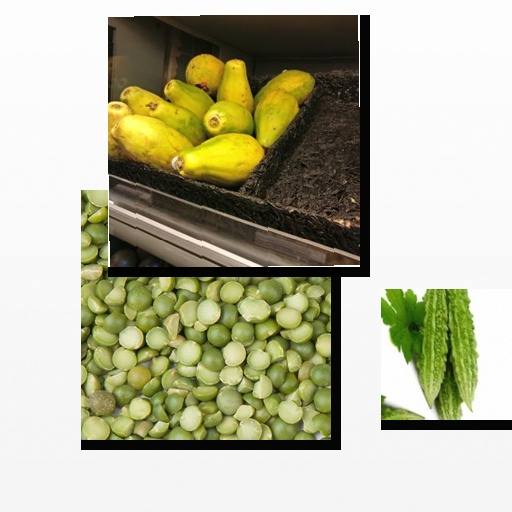
Food items: bitter_gourd, papaya, peas